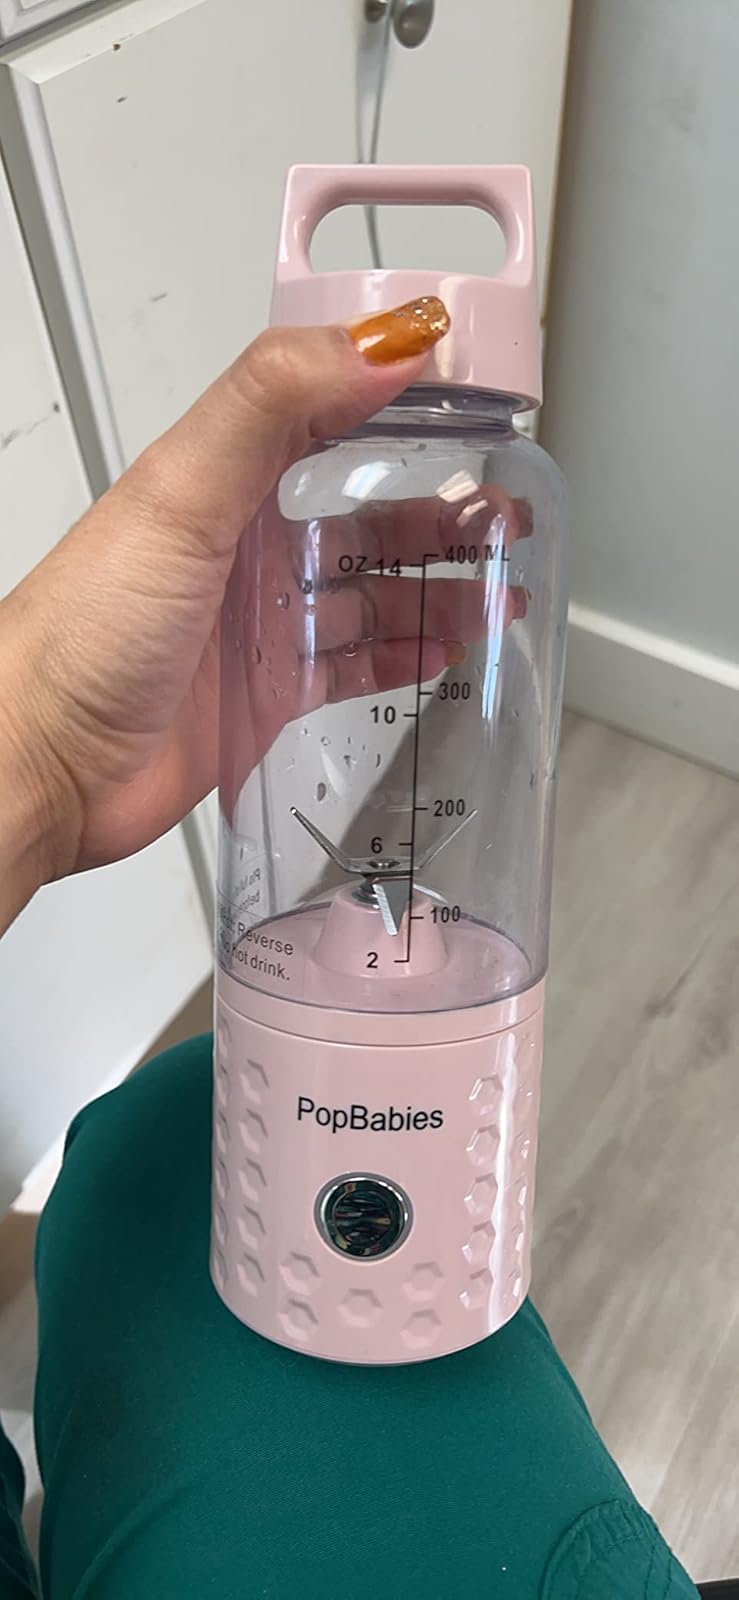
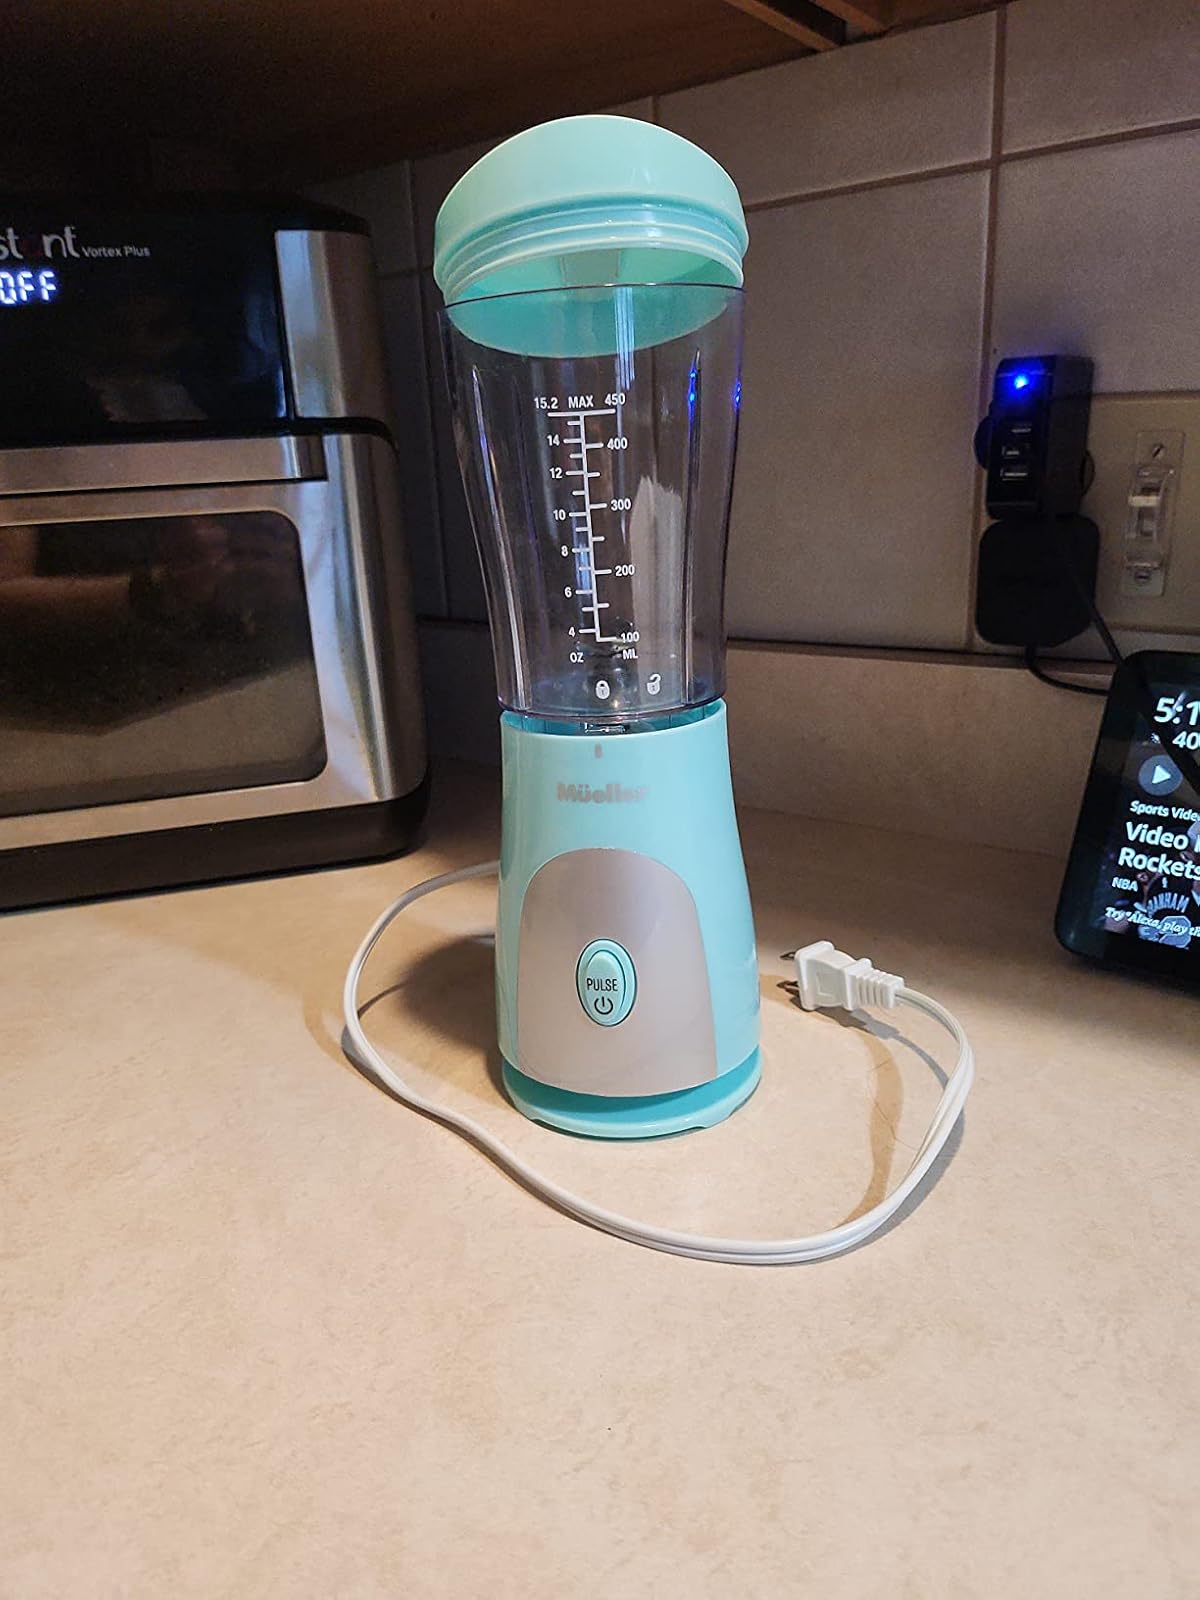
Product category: items_blender
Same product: no